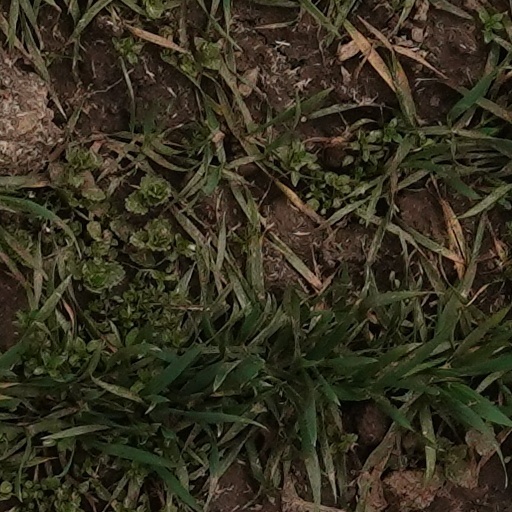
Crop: wheat